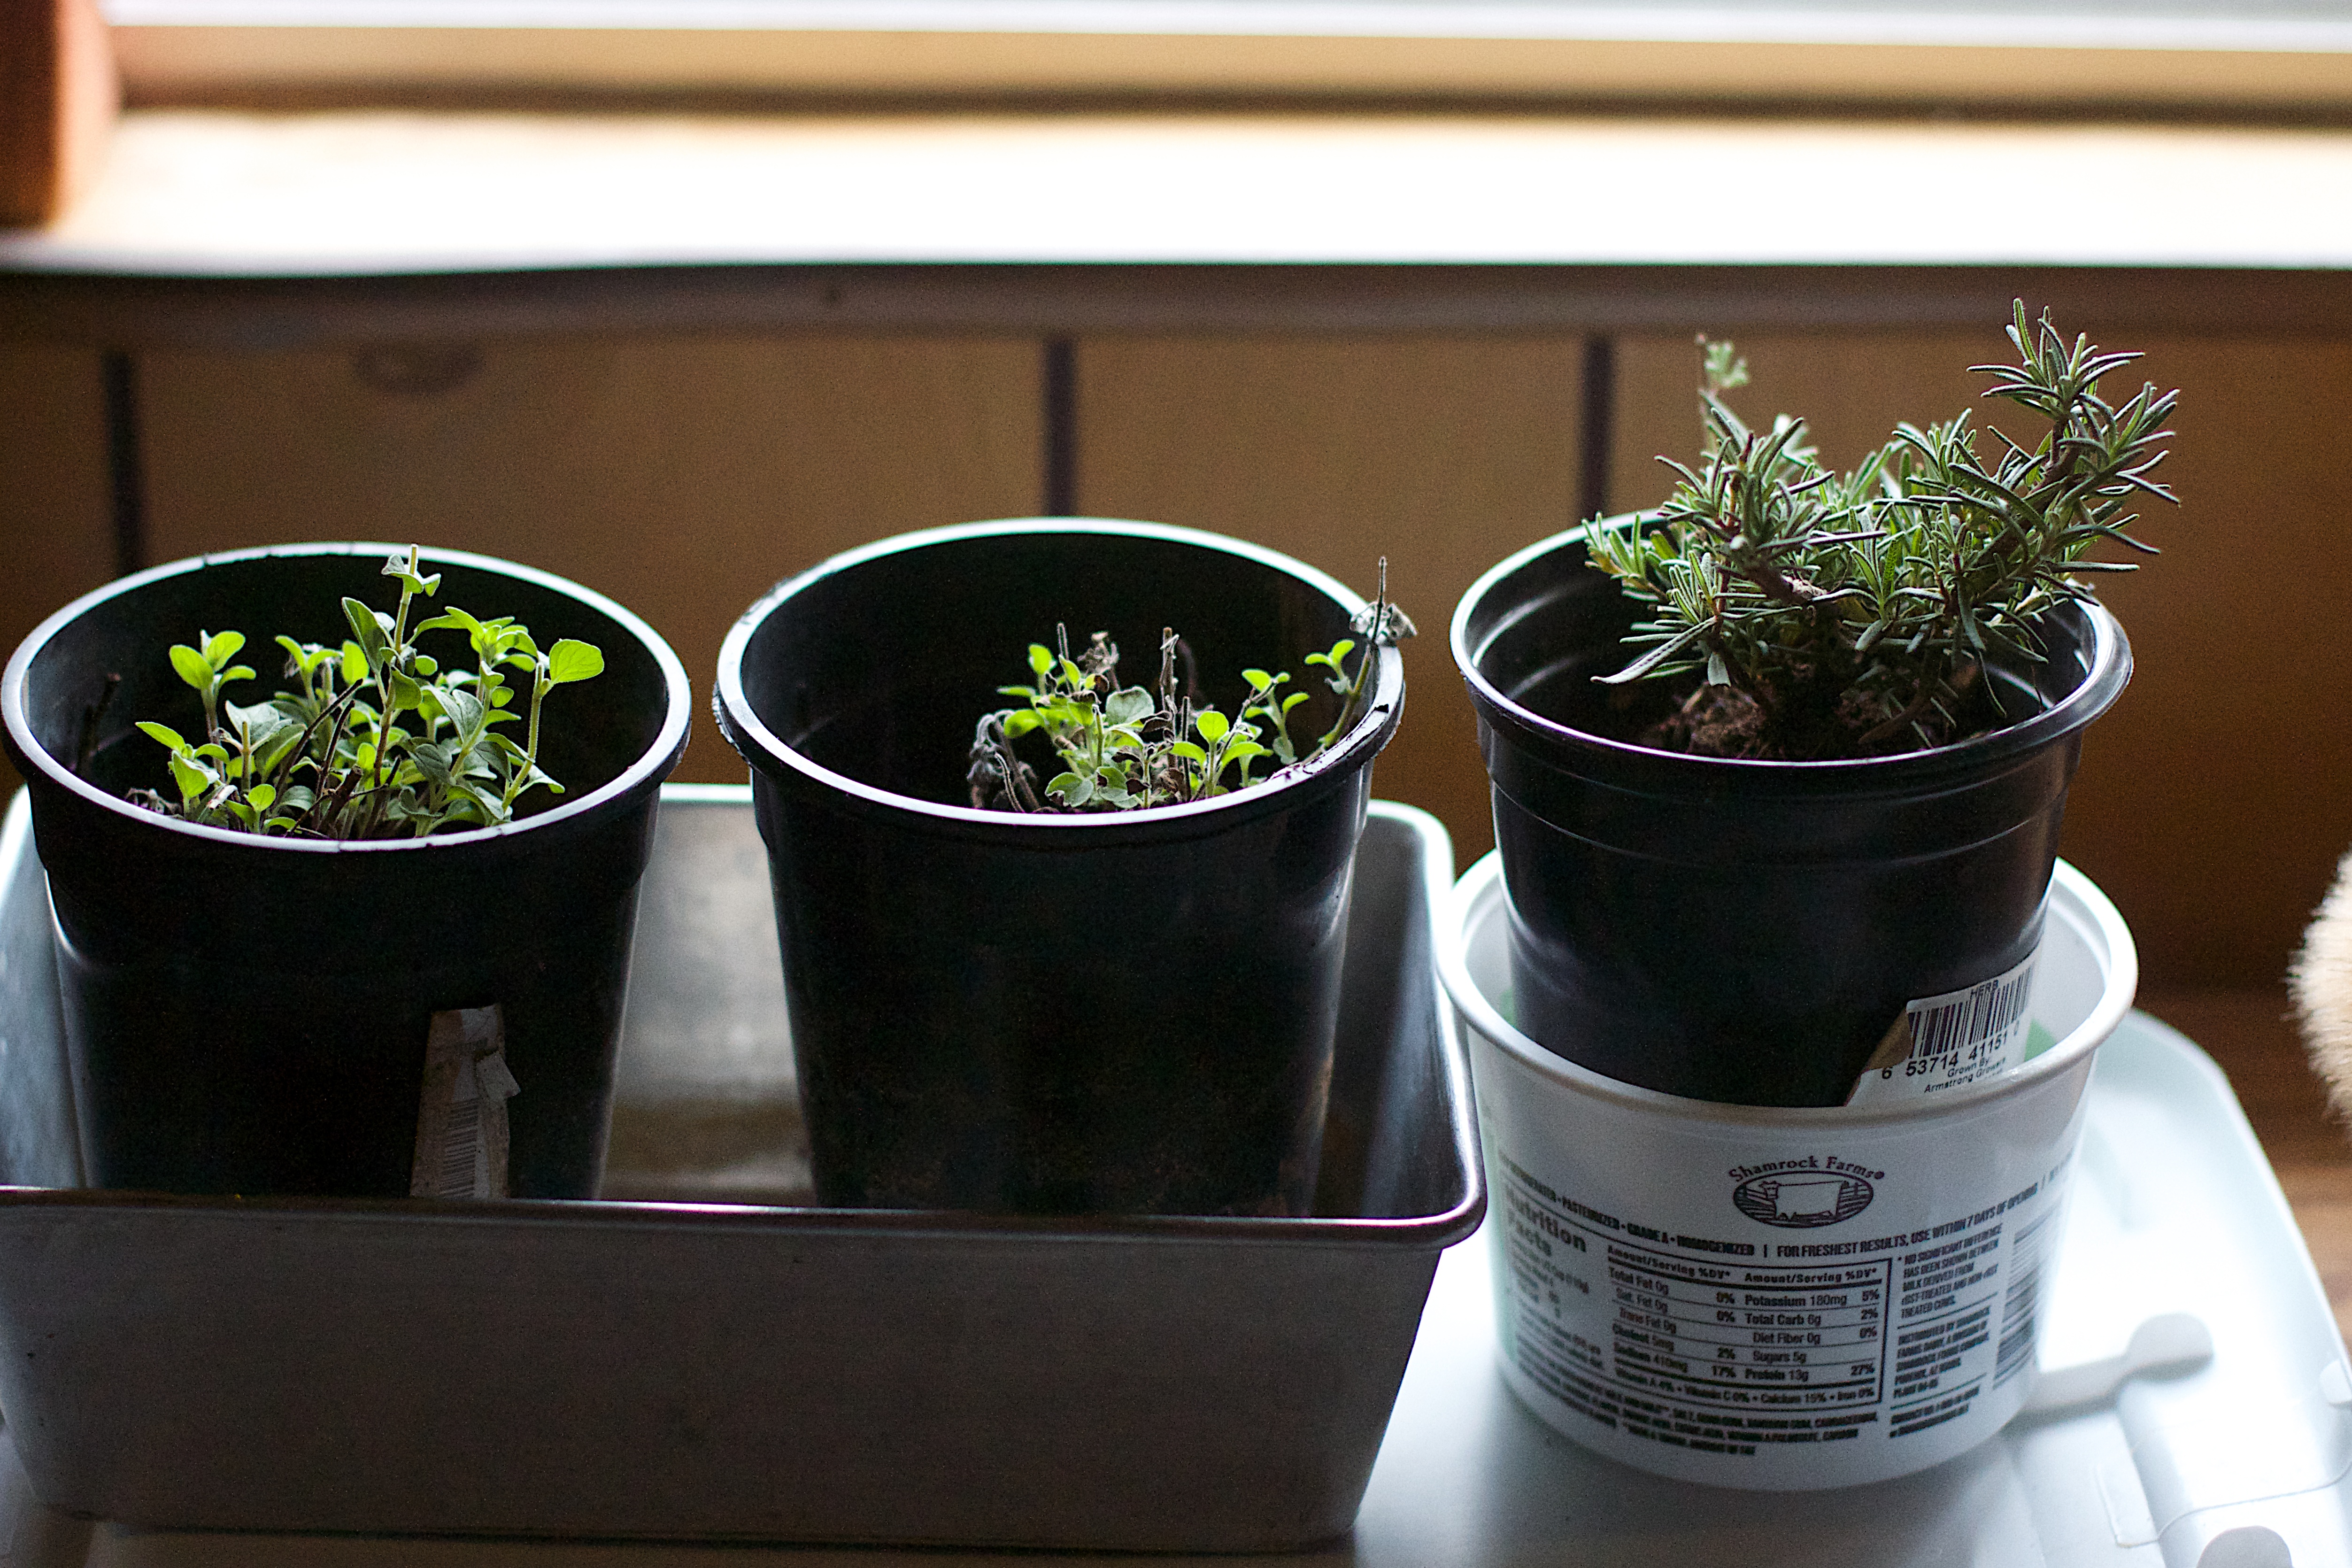
plant, food, herb, produce, flowerpot, man made object